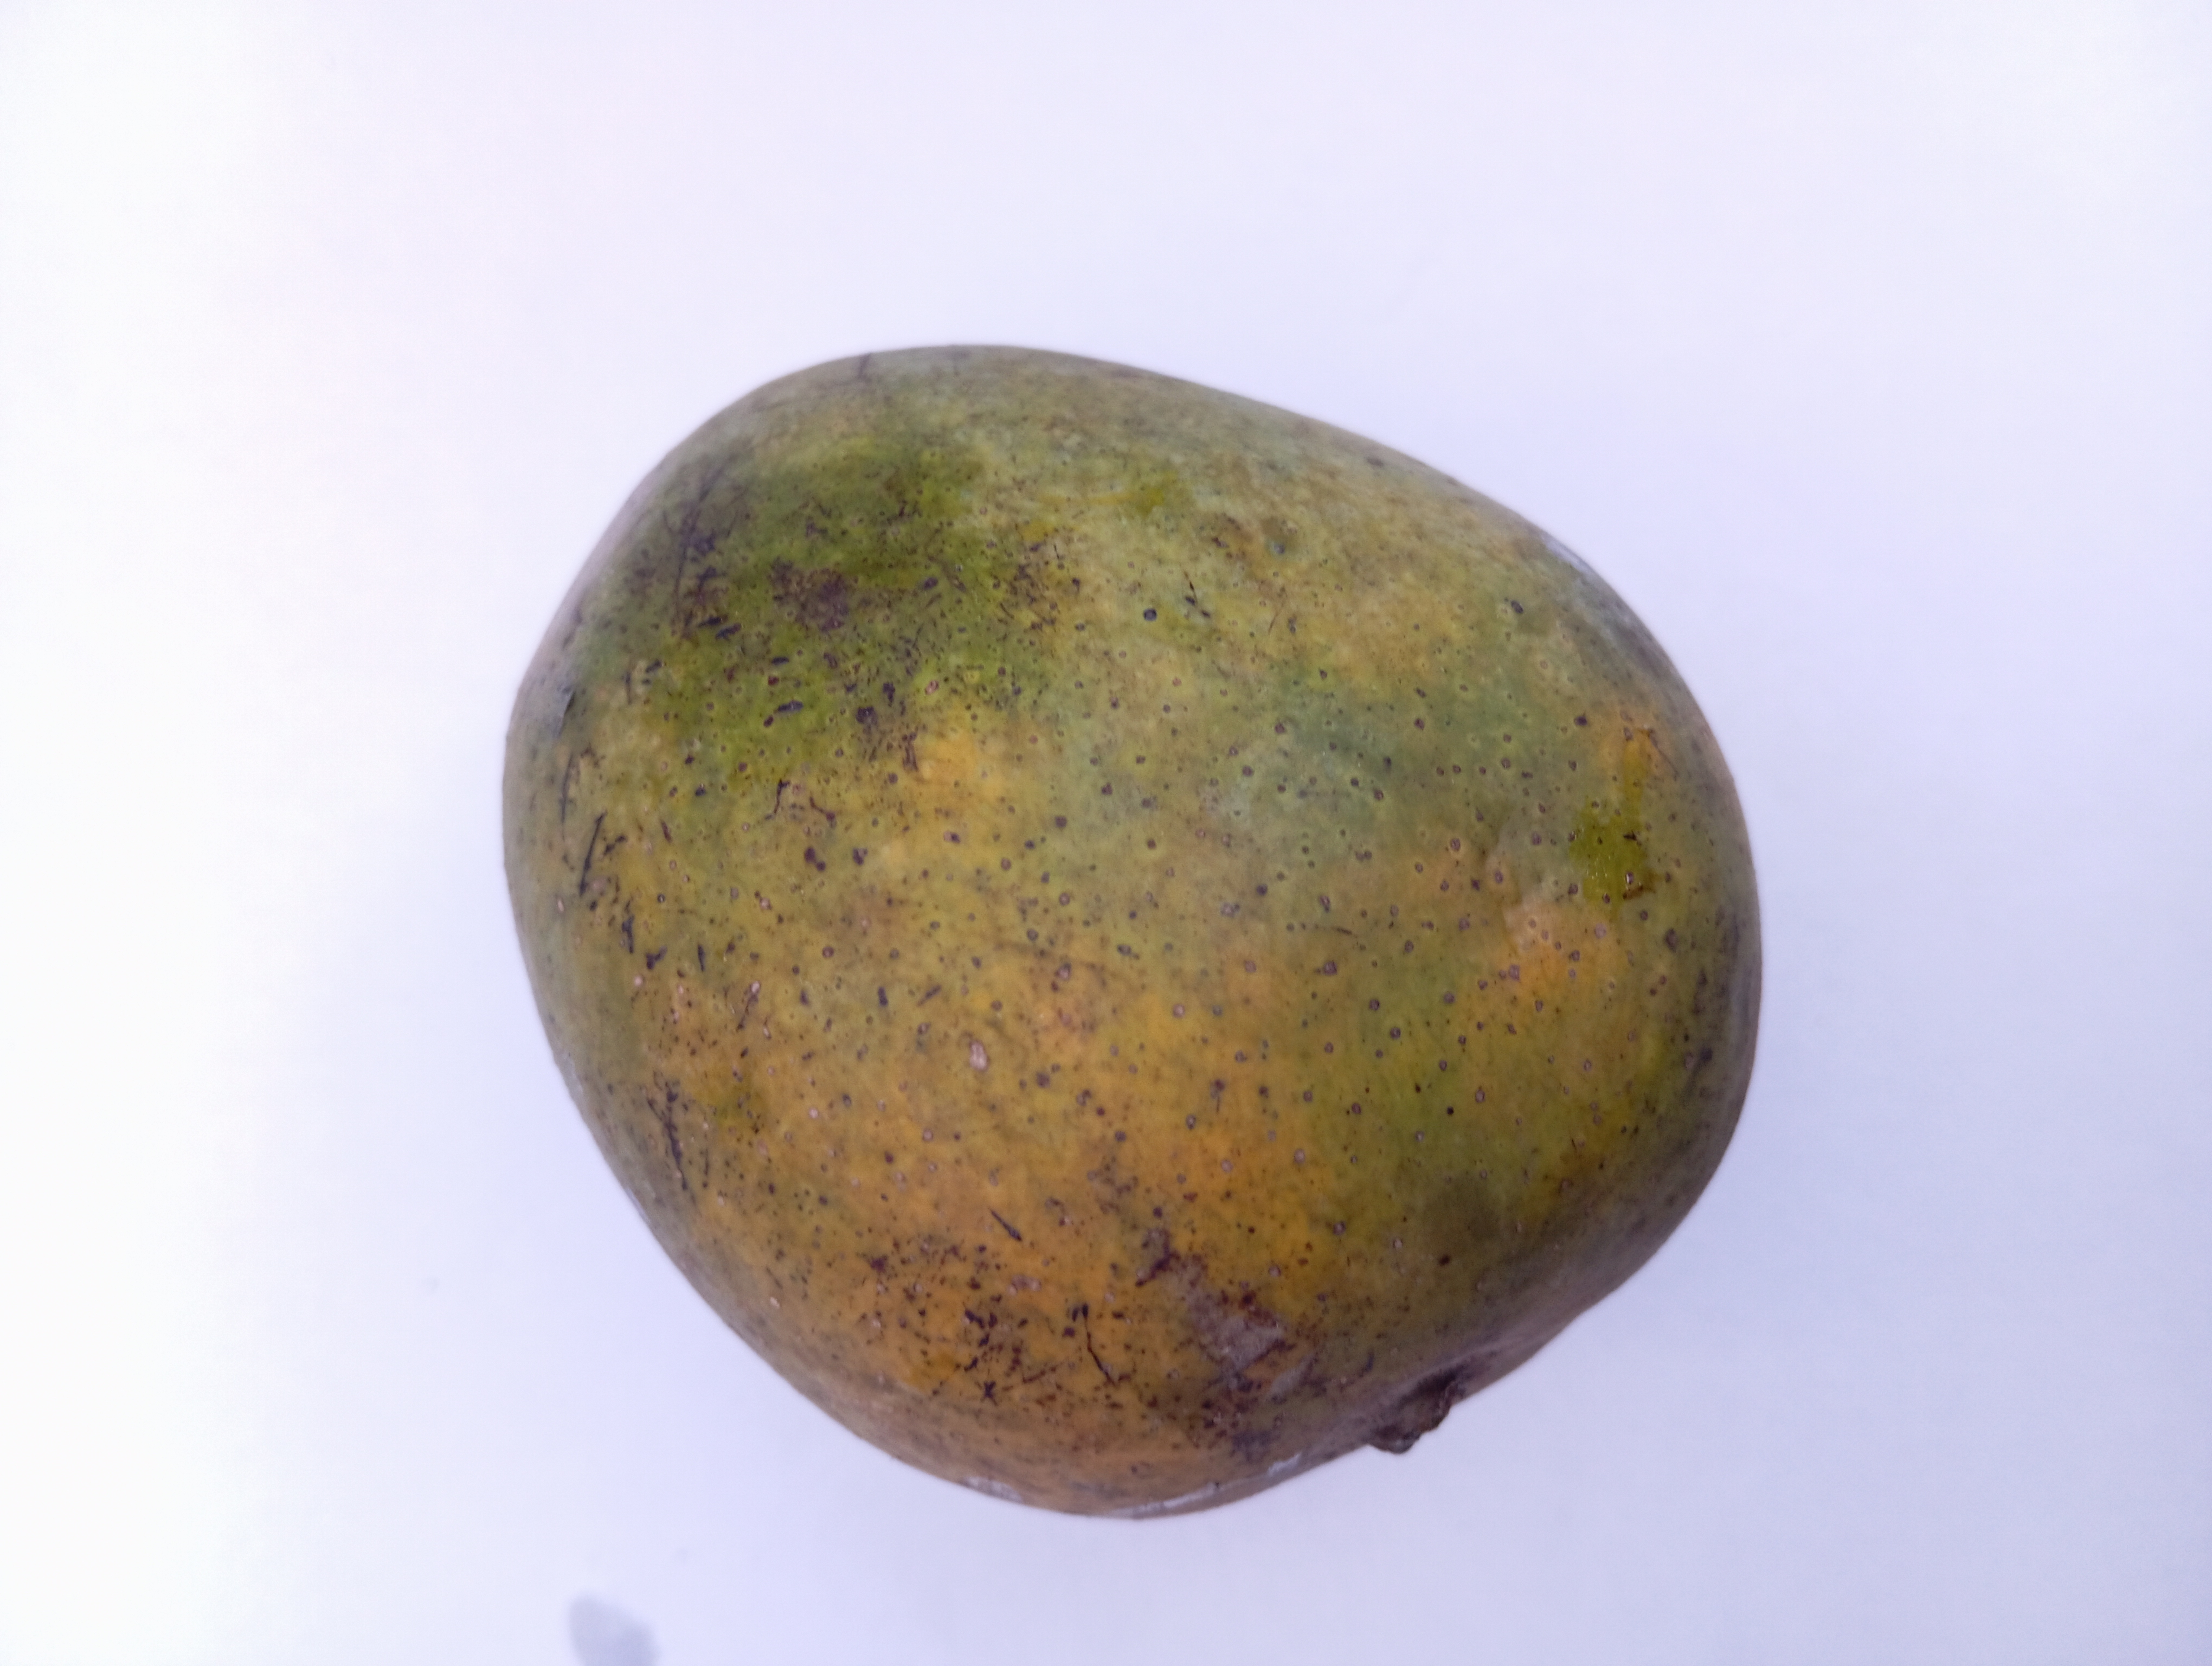
Mango variety: Himsagar